Blackford, Edinburgh

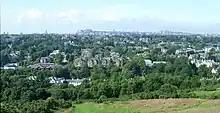
View from Blackford Hill, looking north towards Edinburgh.

Blackford is an area in the south of Edinburgh, the capital city of Scotland. It is located near Morningside, and The Grange. Blackford Hill dominates the view to the south. The majority of the Blackford is now housing, mostly dating from the Victorian or Edwardian eras.